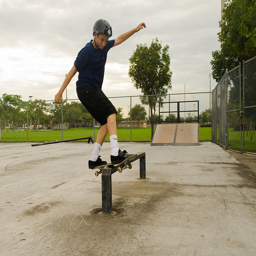
A boy in a skate park doing tricks with a board
A young man riding a skateboard on a rail.
A teen boy grinds a rail on a skateboard.
A kid performing a stunt on a skateboard in a skate park.
A boy on a skateboard skating on a skate park.